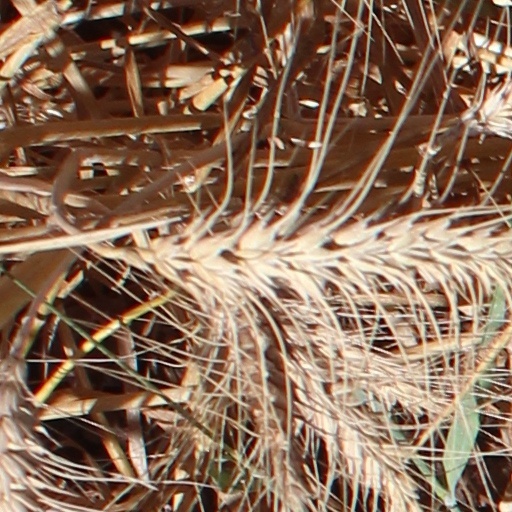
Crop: wheat